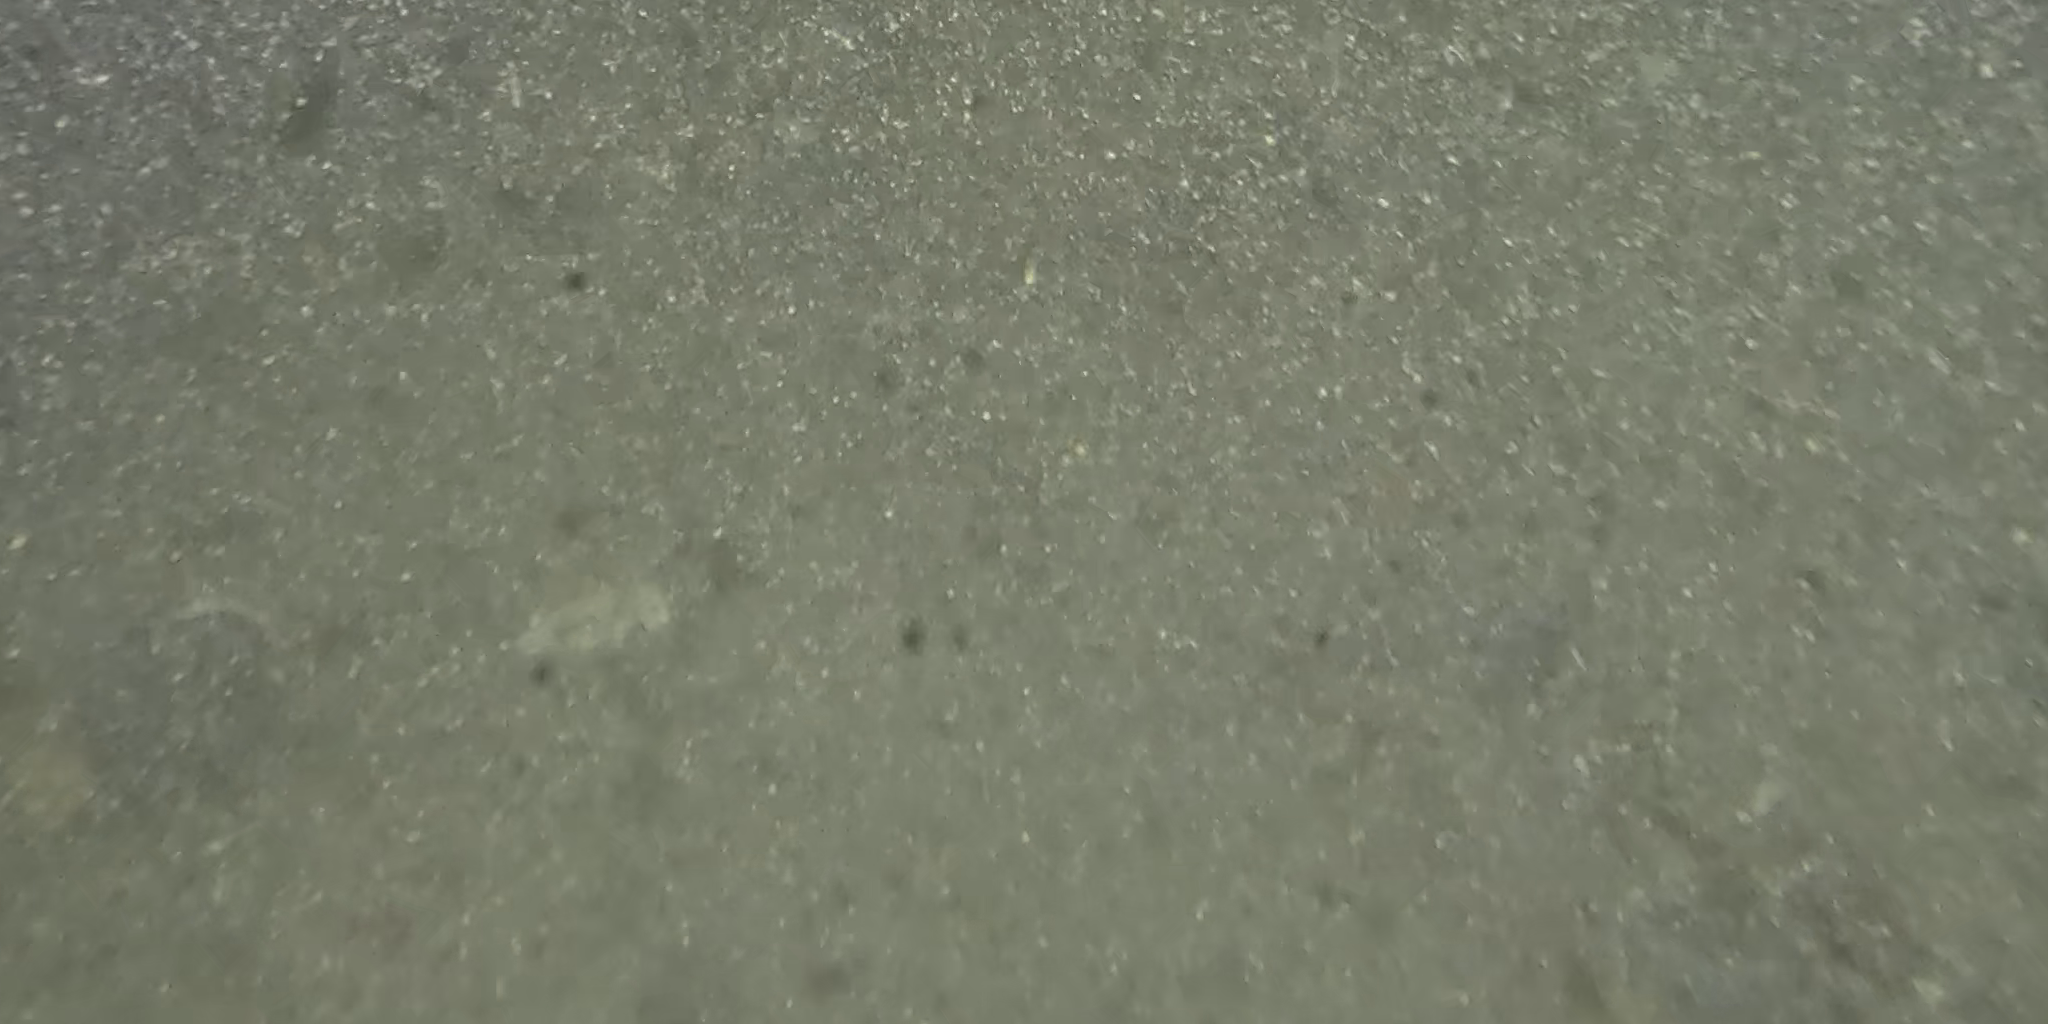
Seabed habitat: bad